Call of Duty 3

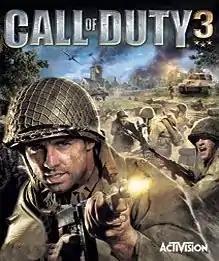
Packaging artwork released for all territories

Call of Duty 3 is a 2006 first-person shooter game developed by Treyarch and published by Activision. It is the third major installment in the "Call of Duty" series. It was released for PlayStation 2, Xbox, Xbox 360, PlayStation 3 and Wii. It was a launch title for the PlayStation 3 and Wii in North America, Europe and Australia. It is also the only major installment to not release on PC.